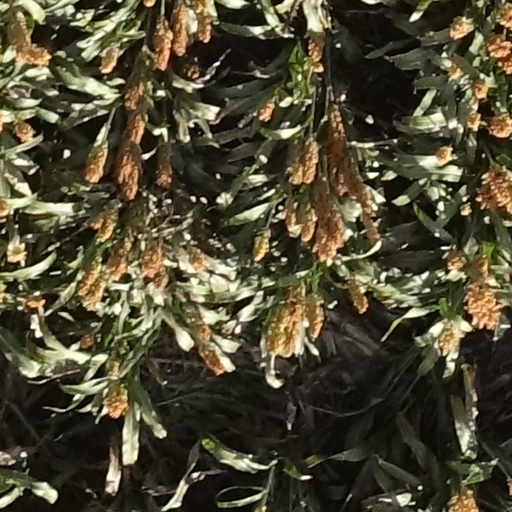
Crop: sorghum